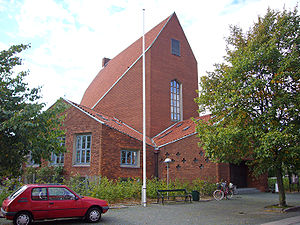
Hyltebjerg Kirke
Hyltebjerg Kirke
Hyltebjerg Kirke ligger på Ålekistevej i Vanløse og er sognekirke for Hyltebjerg Sogn. Den er endvidere en vejkirke.